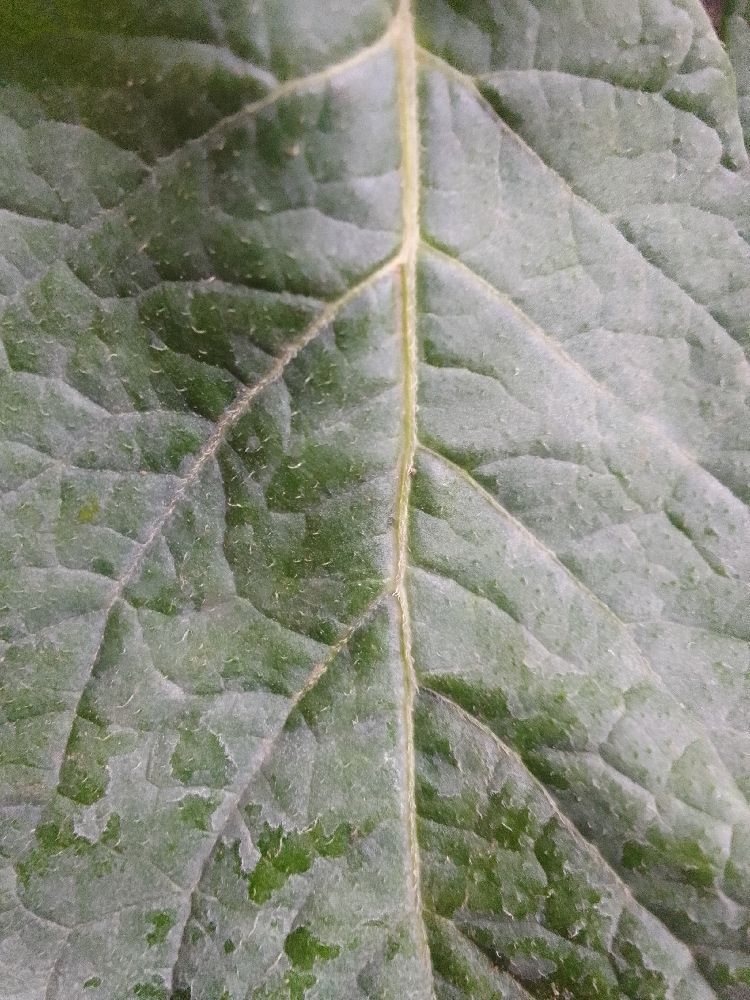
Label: Healthy